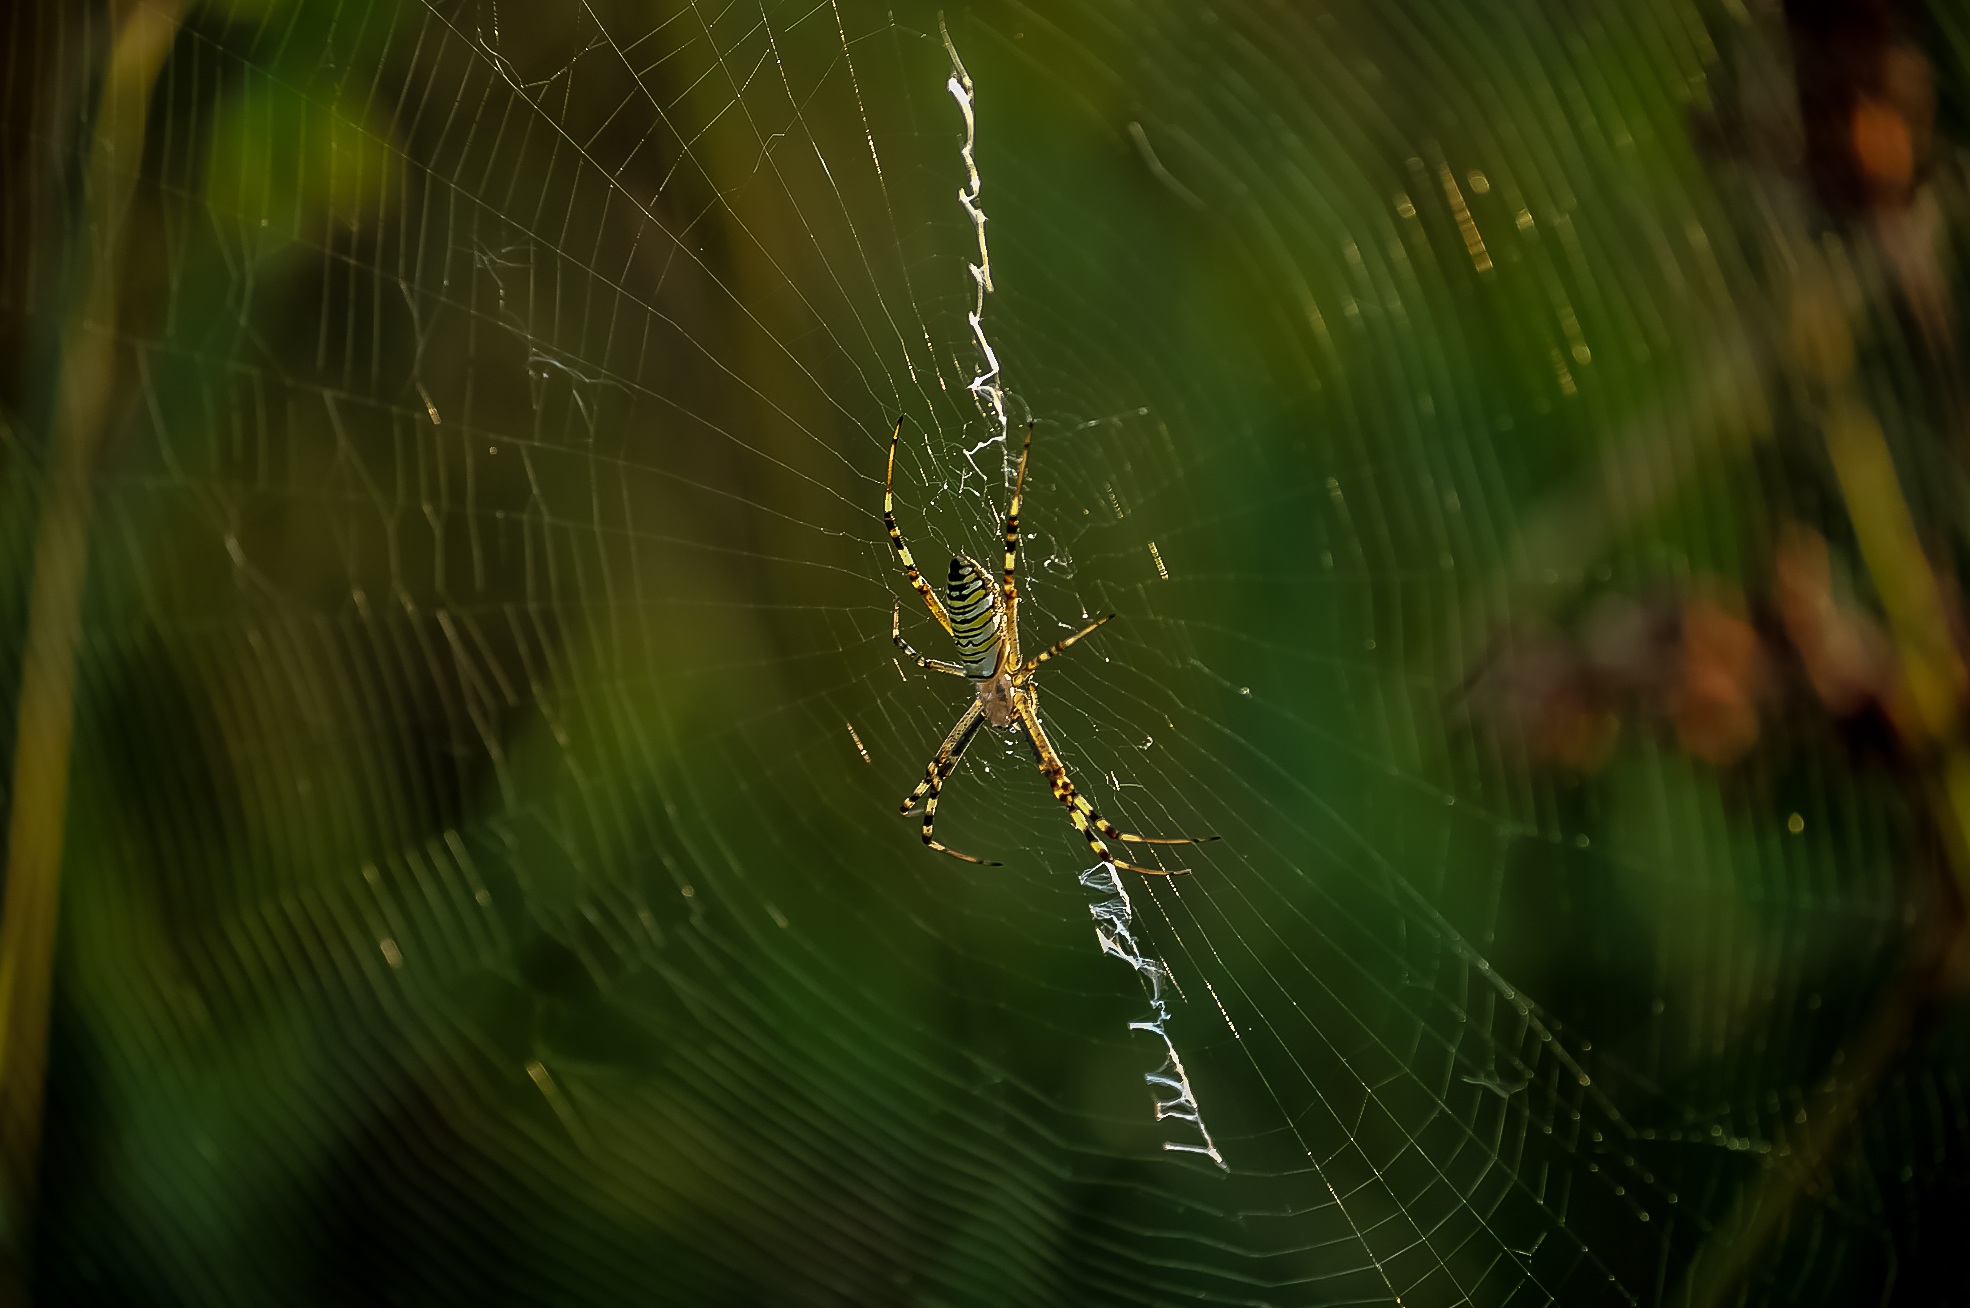
nature, dew, sunlight, animal, spiderweb, wildlife, green, insect, fauna, material, invertebrate, spider web, close up, spider, net, arachnid, trap, moisture, macro photography, arthropod, plant stem